List of Bhojpuri songs recorded by Shreya Ghoshal

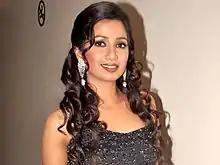
Ghoshal on the sets of X Factor India, 2011

Shreya Ghoshal (born 12 March 1984) is an Indian playback singer. She sings in Hindi, Tamil, Telugu, Malayalam, Kannada, Marathi, Gujarati, Bengali, Assamese, Nepali, Oriya, Bhojpuri, Punjabi and Tulu languages. She sang more than 81 songs in Bhojpuri.